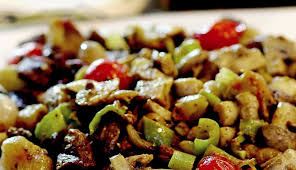
Yemek: et_sote